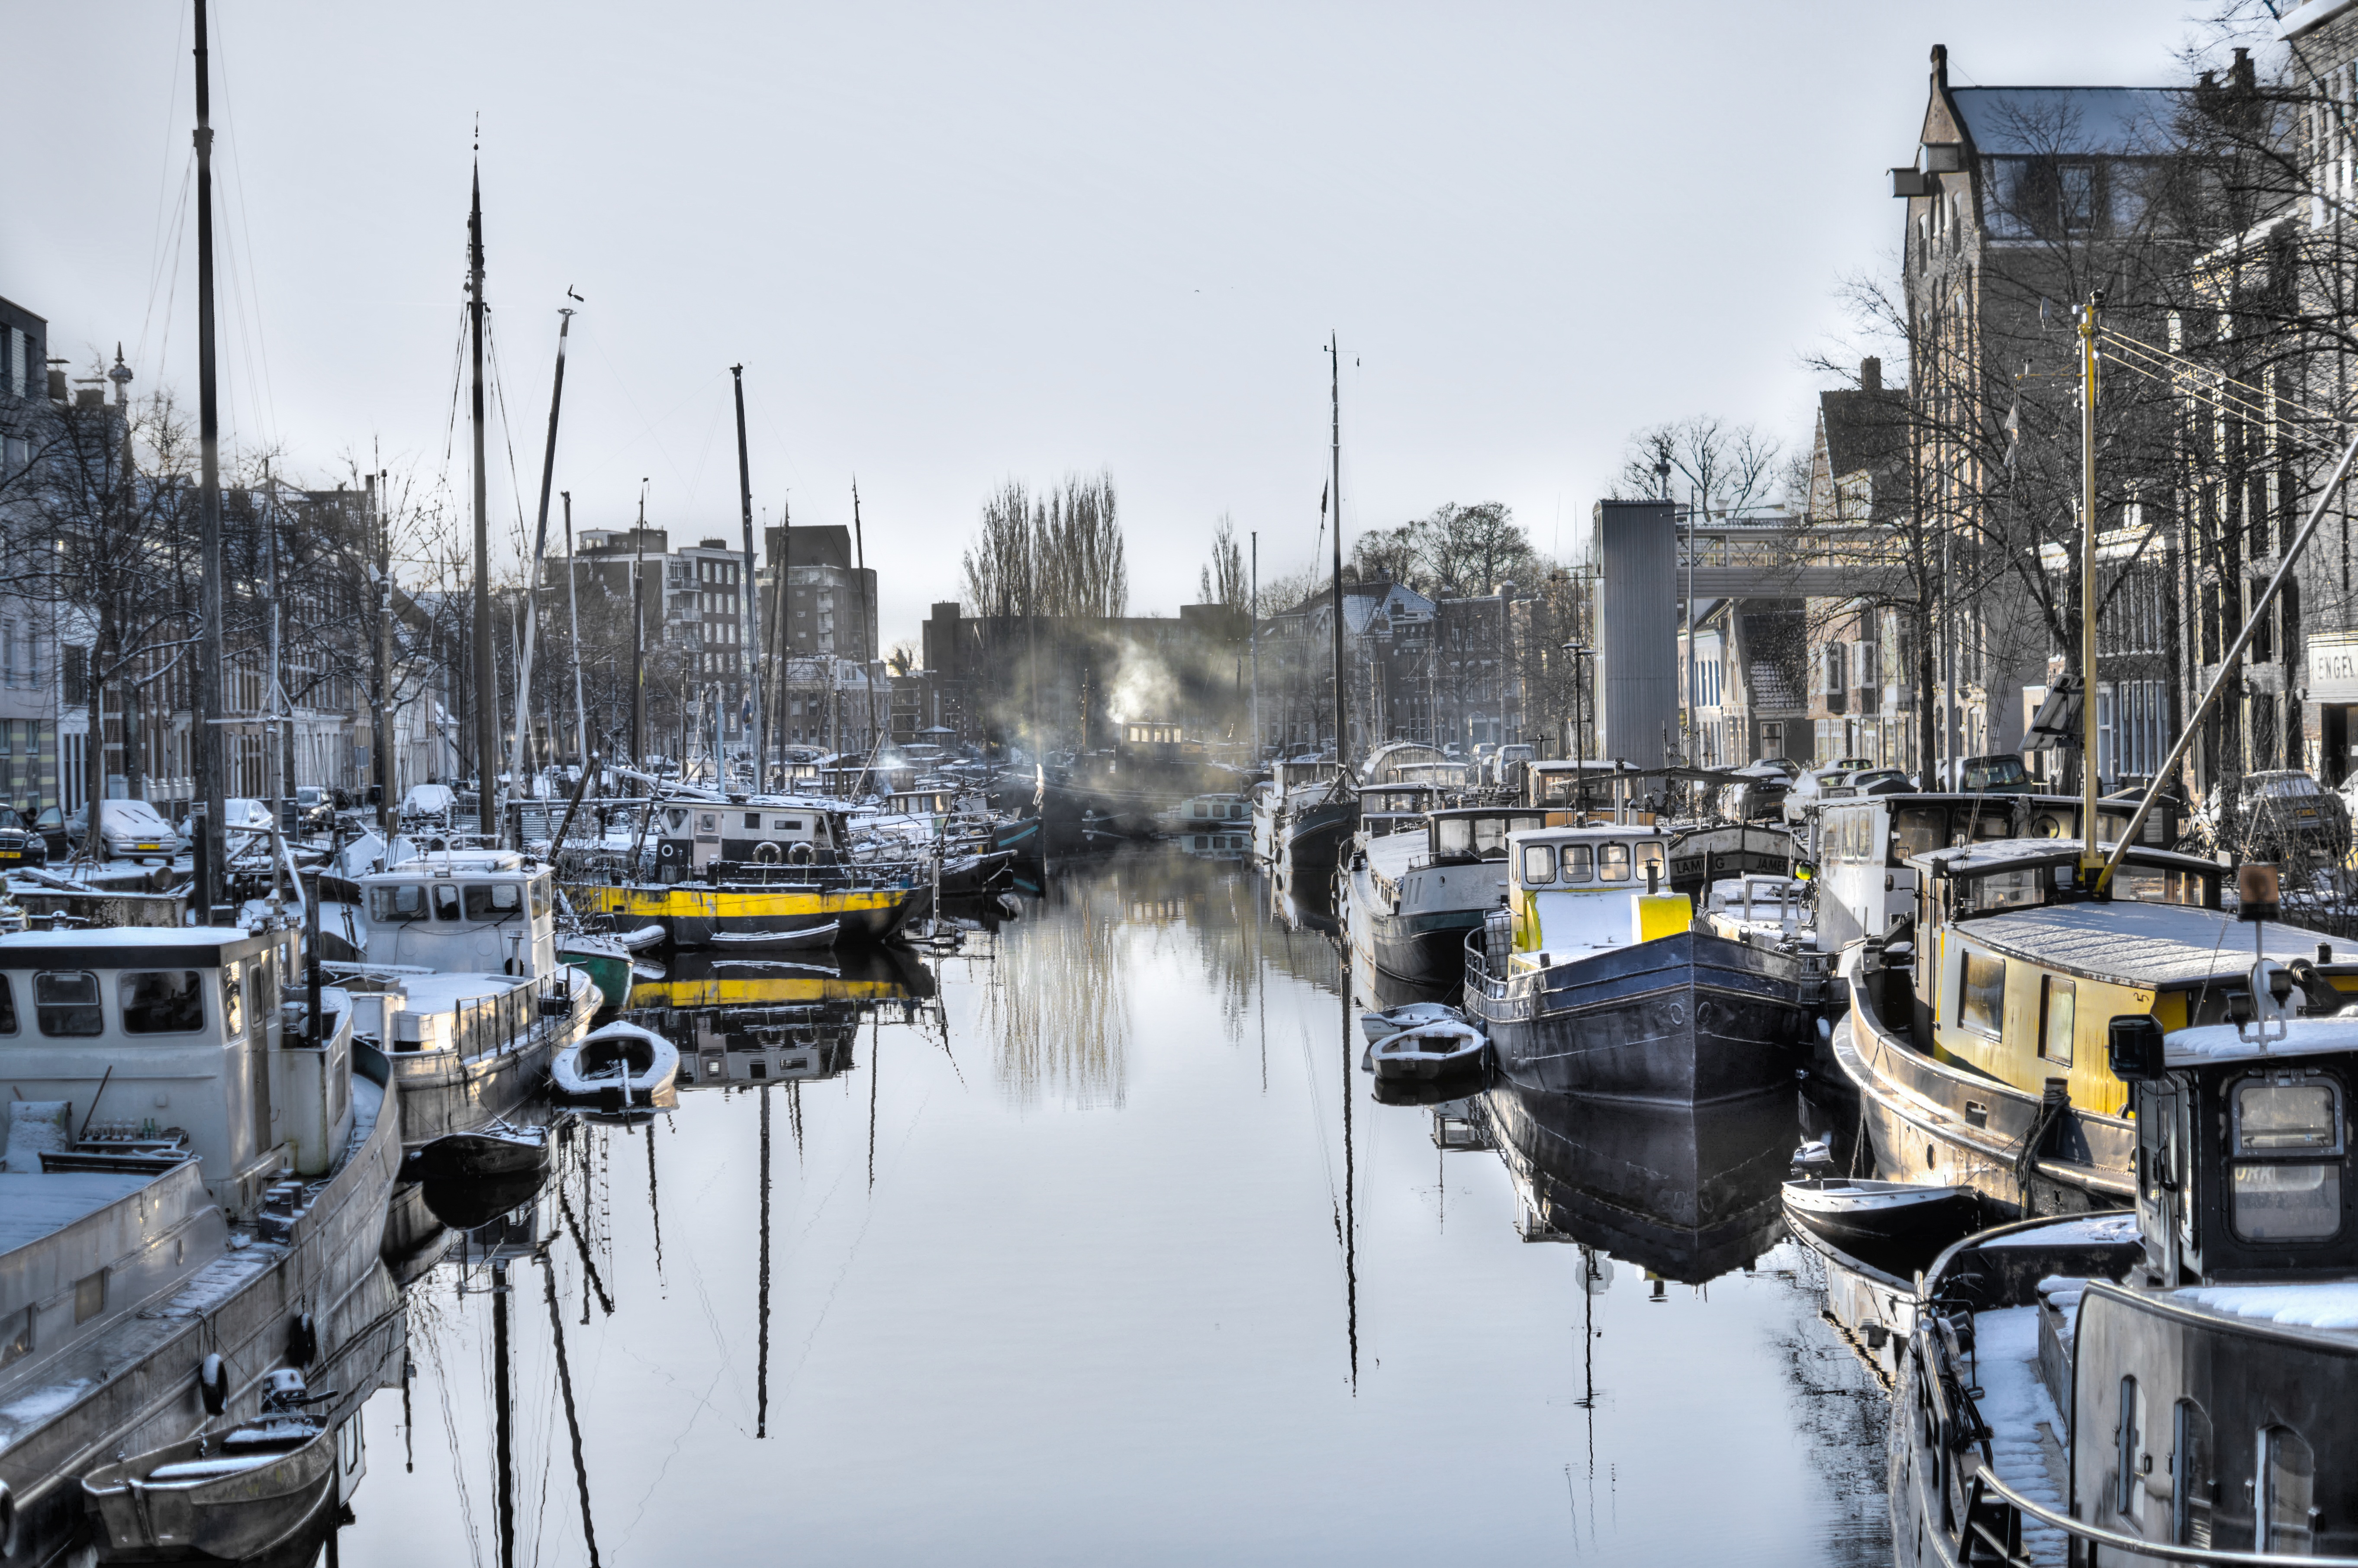
landscape, water, snow, winter, dock, boat, river, canal, cityscape, reflection, vehicle, scenic, scenery, weather, harbor, marina, yellow, tourism, season, waterway, warehouse, hdr, holland, netherlands, boats, dutch, groningen, sail ship